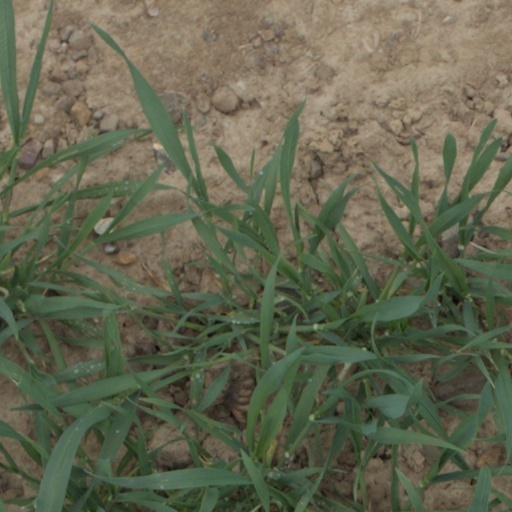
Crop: wheat